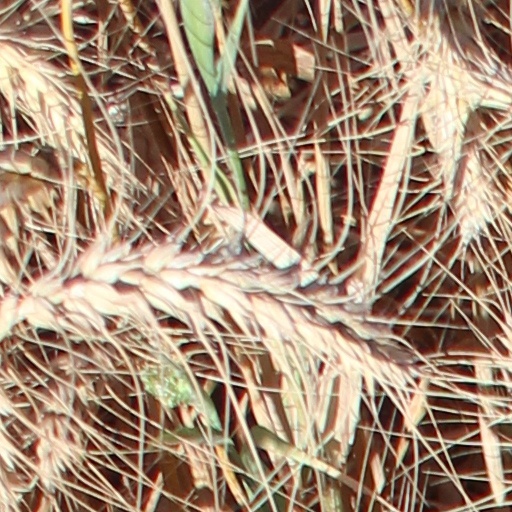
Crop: wheat